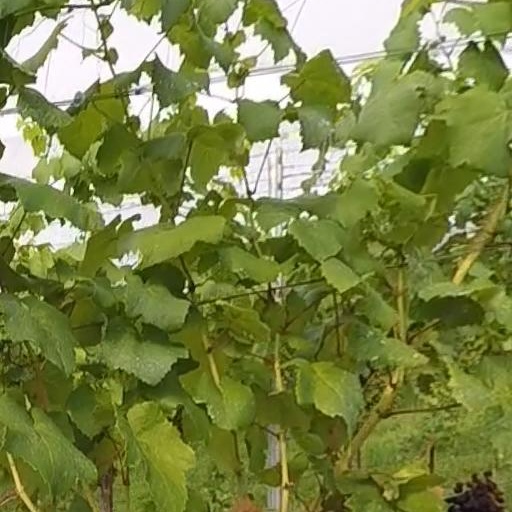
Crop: grape